National Transonic Facility

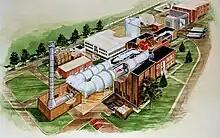
cutout view of NTF and the wind tunnel circuit

The National Transonic Facility (NTF), also known internally as facility 1236, is a high-pressure, cryogenic, closed-circuit wind tunnel at the Langley Research Center in Hampton, Virginia. It uses nitrogen gas, at high pressure, to cool the air which allows flight aerodynamics to be duplicated in small scale. The cross section of the tunnel is high and wide. Unlike full-scale wind tunnels, the NTF can adjust airflow to match any model size down to 1/50 scale. The facility can operate at temperatures ranging from -250°F to + 150°F. To achieve lower than ambient temperature, liquid nitrogen is sprayed into the tunnel through nozzles upwind of the fan used to accelerate the air.